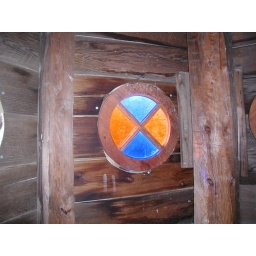
Inside view of yellow and blue stain glass window in one of towers